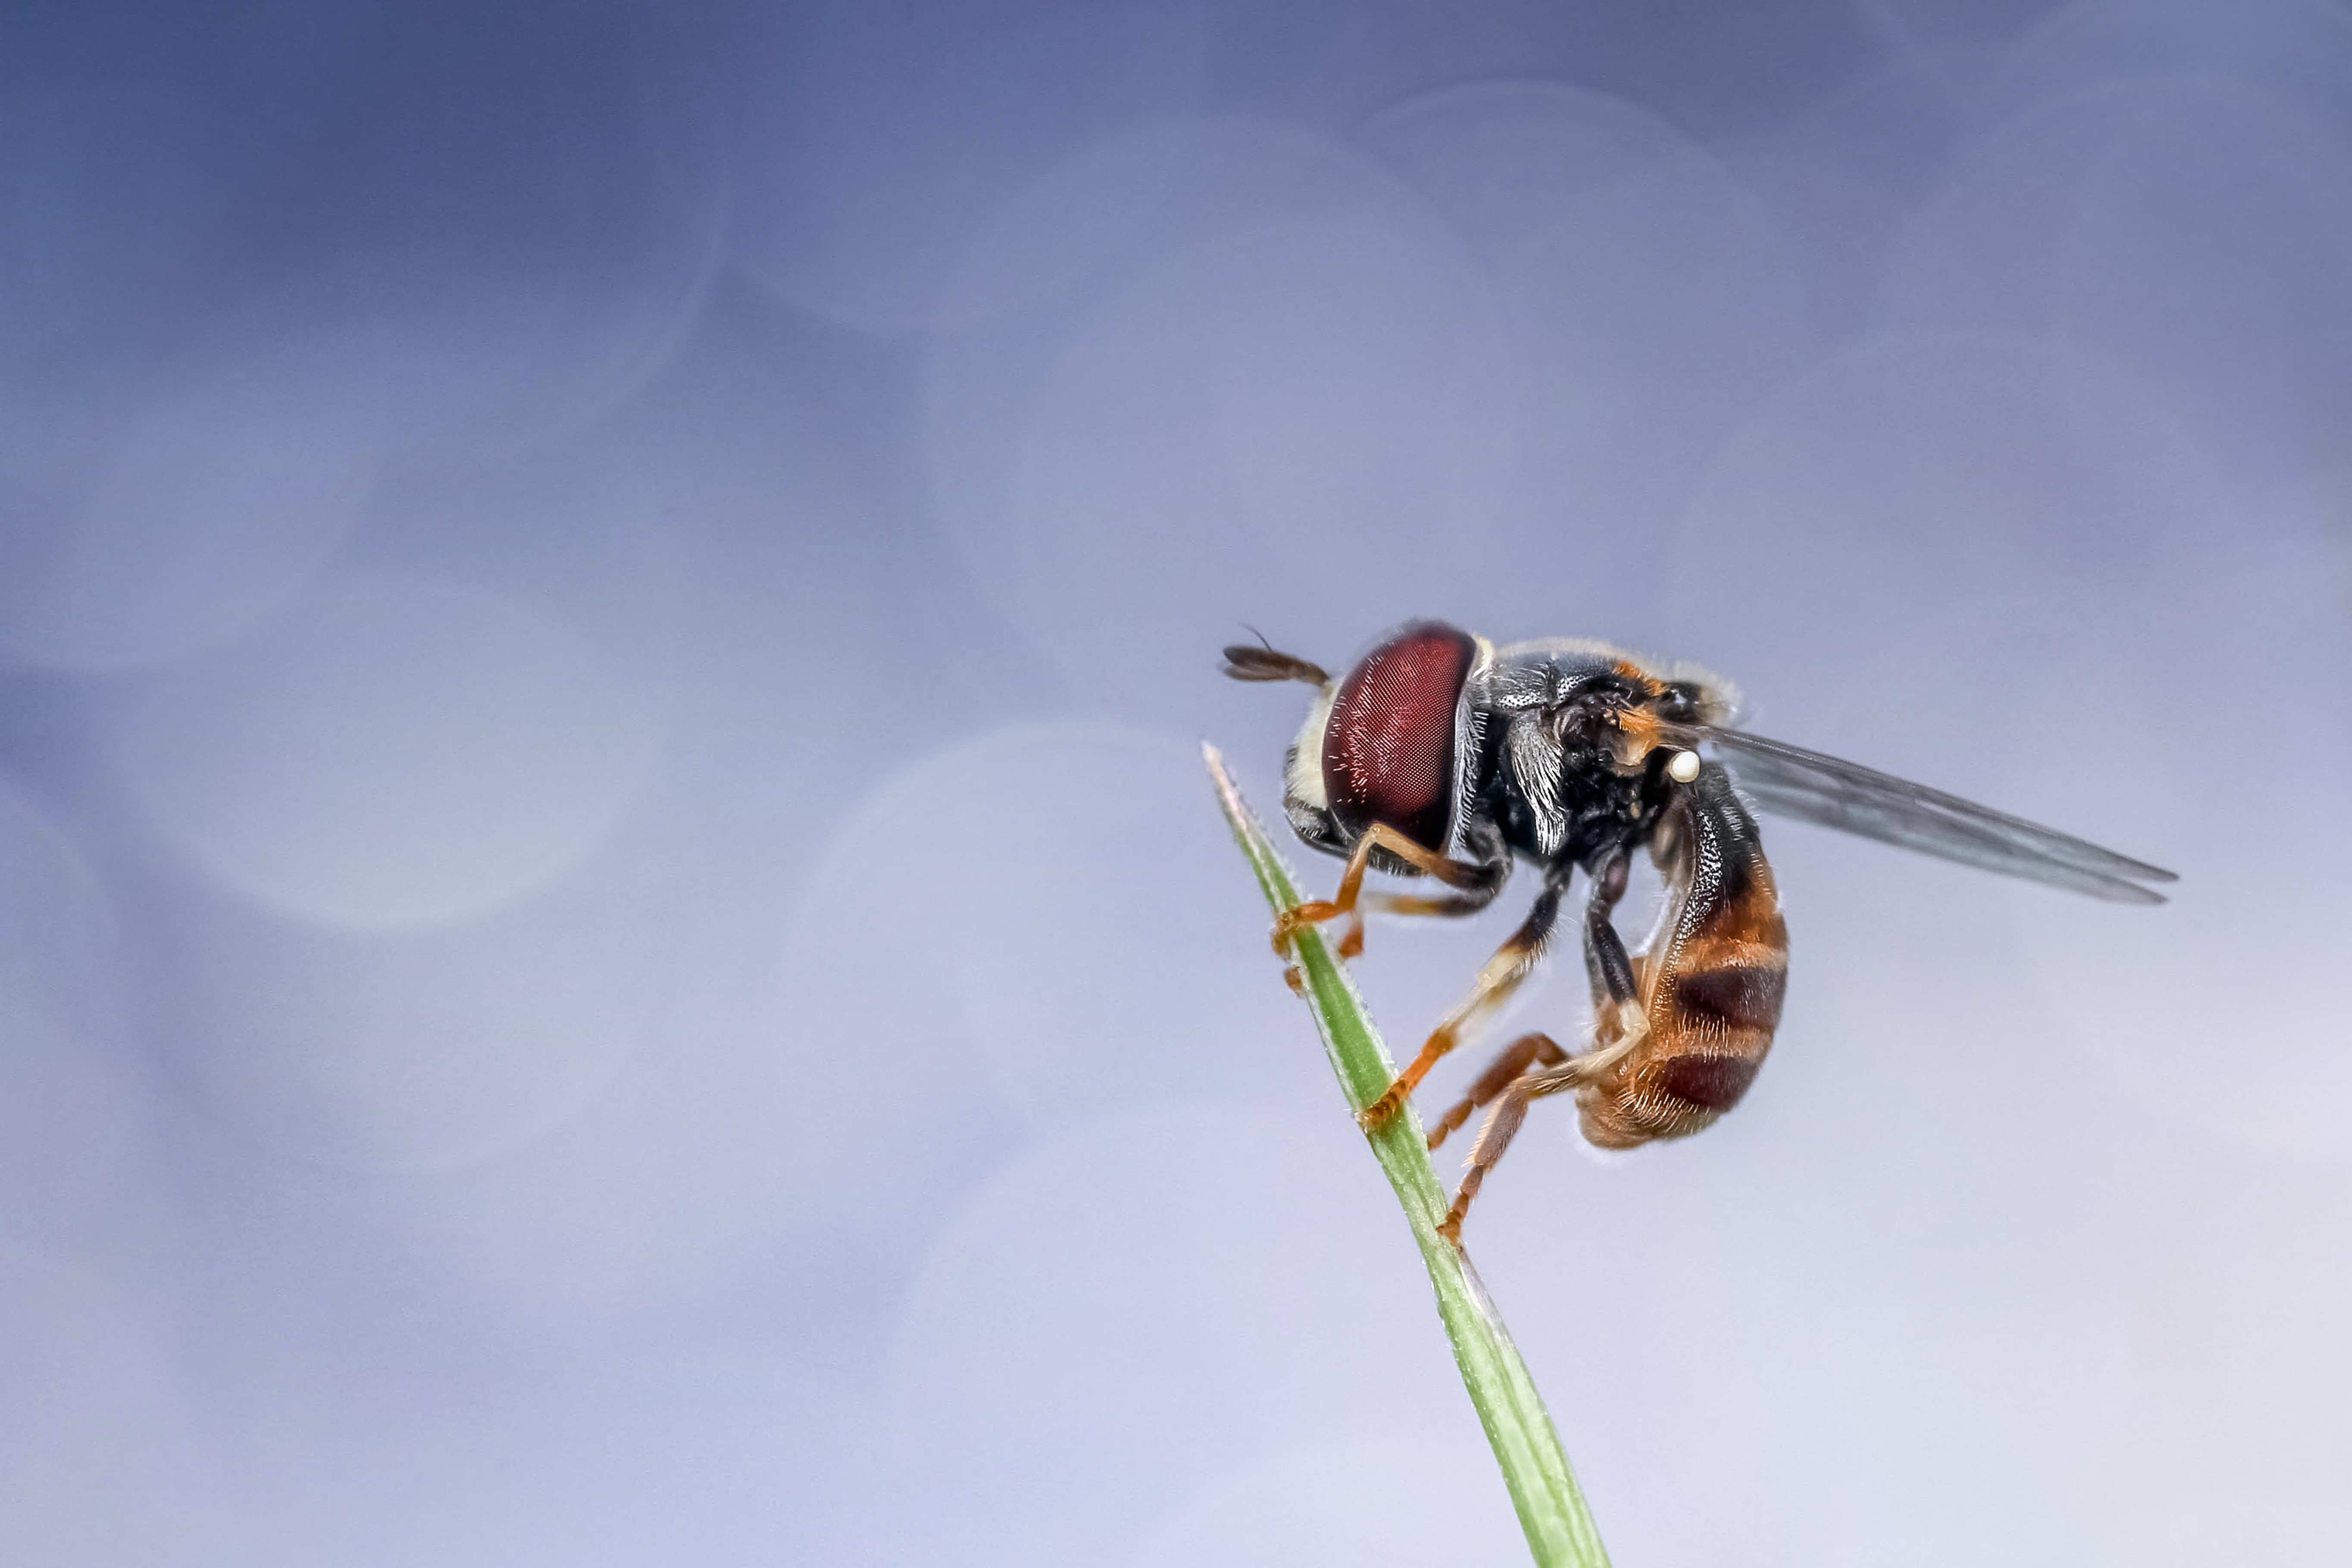
nature, animal, fly, wildlife, insect, macro, fauna, invertebrate, hoverfly, outdoors, hornet, wasp, pest, macro photography, arthropod, membrane winged insect